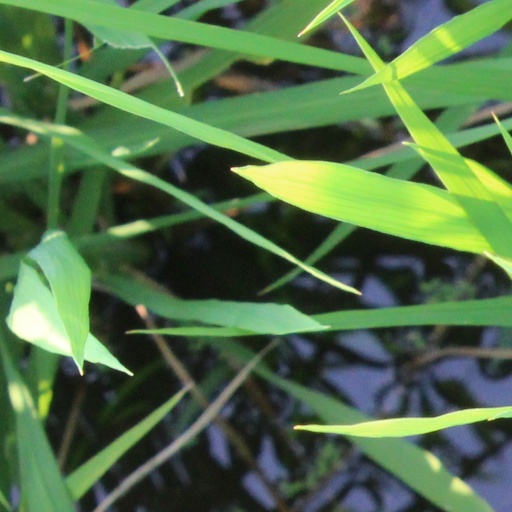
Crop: rice